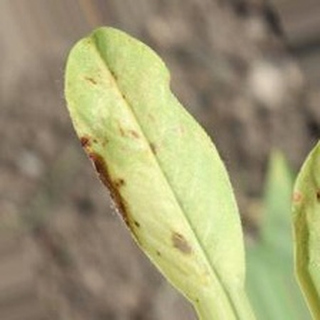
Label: groundnut_nutrition_deficiency